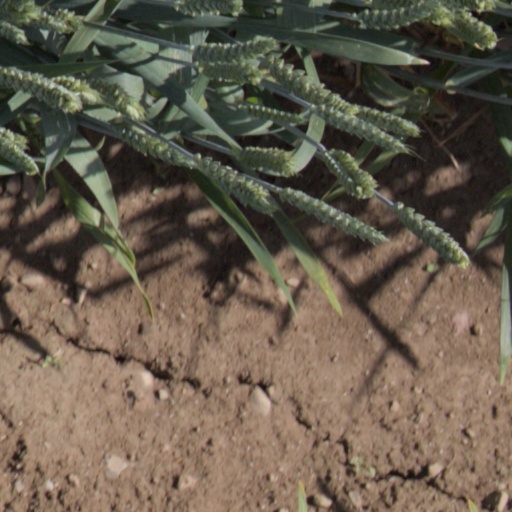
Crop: wheat